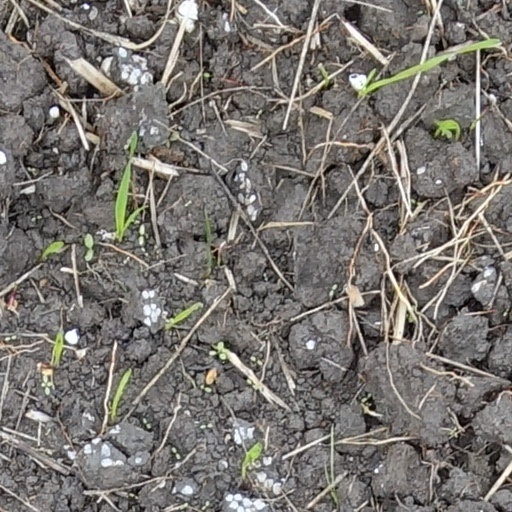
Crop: wheat